John Scholfield

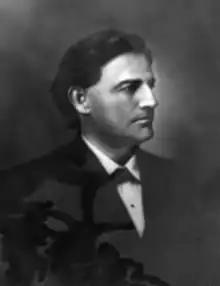
Scholfield's portrait at the Illinois Supreme Court.

Scholfield was born near Marshall, Clark County, Illinois.